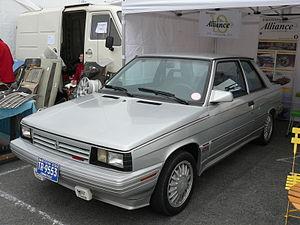
Les Renault 9 Turbo et Renault 11 Turbo sont les modèles sportifs de la gamme R9/R11, commercialisée par Renault à partir de mars 1984 pour la R11 Turbo et juillet 1985 pour la R9 Turbo pour répondre à la concurrence de l'époque sur ce segment : Golf GTi, Escort XR3i, Alfa Sud TI, et la Peugeot 205 GTi. Elles sont animées par le mythique « moteur Cléon-Fonte » greffé d'un turbo Garrett.
La Renault Alliance est la version destinée au marché nord-américain de la Renault 9, commercialisée de 1983 à 1987 lors de la prise de contrôle de American Motors Corporation par Renault. Elle est assemblée et distribuée par le réseau AMC. Elle a connu un succès de vente auprès de la clientèle américaine moyenne et fut bien accueillie par la presse automobile locale, notamment par Motor Trend qui la sacre Car Of The Year 83. La fiabilité de ce modèle devient assez aléatoire passé 6 ans, possiblement à la suite des modifications effectuées pour pouvoir répondre aux normes nord-américaines dont les éléments AMC sont sources de nombreux problèmes.